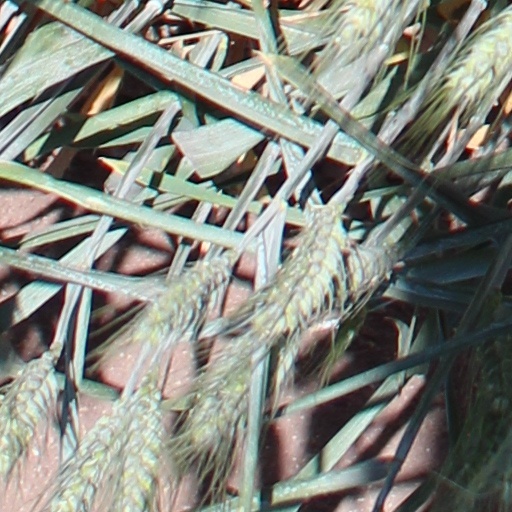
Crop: wheat